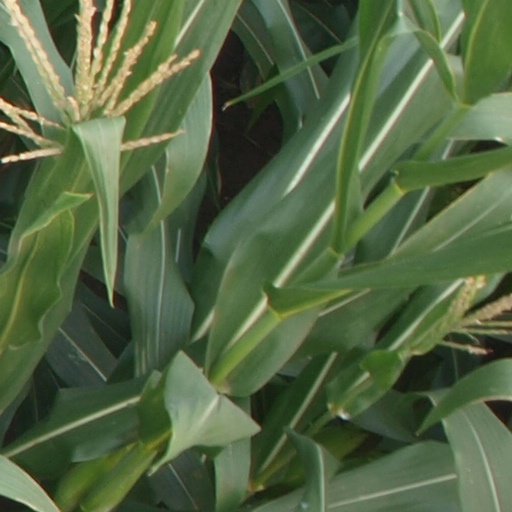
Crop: maize; corn